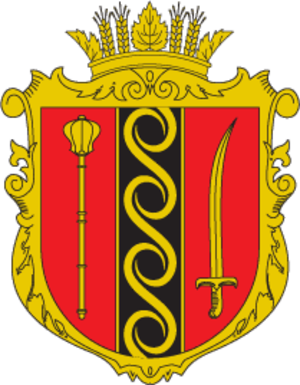
Le raïon d'Illintsi est une subdivision administrative de l'oblast de Vinnytsia, dans l'Ouest de l'Ukraine. Son centre administratif est la ville d'Illintsi.